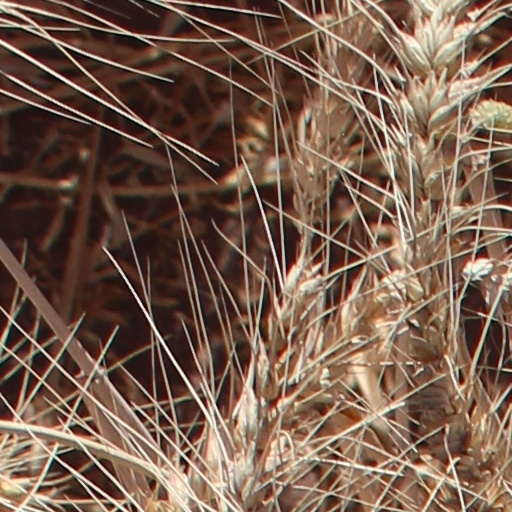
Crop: wheat